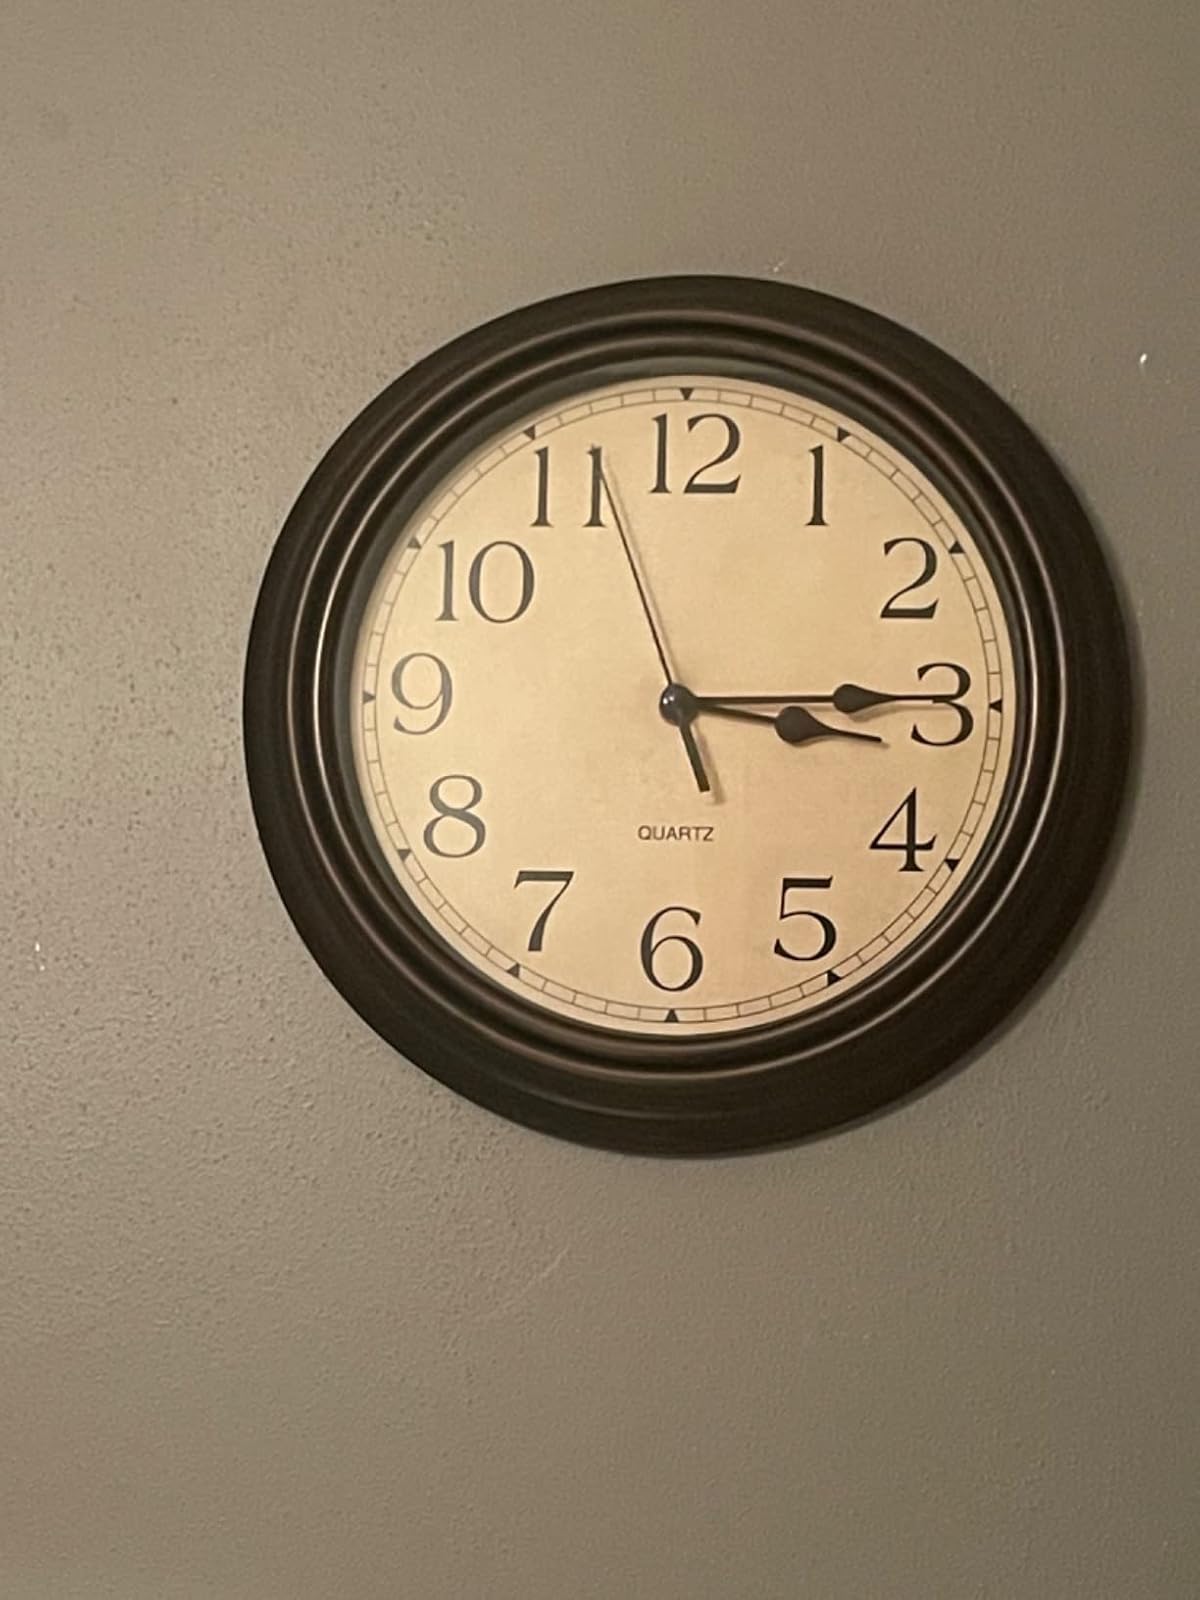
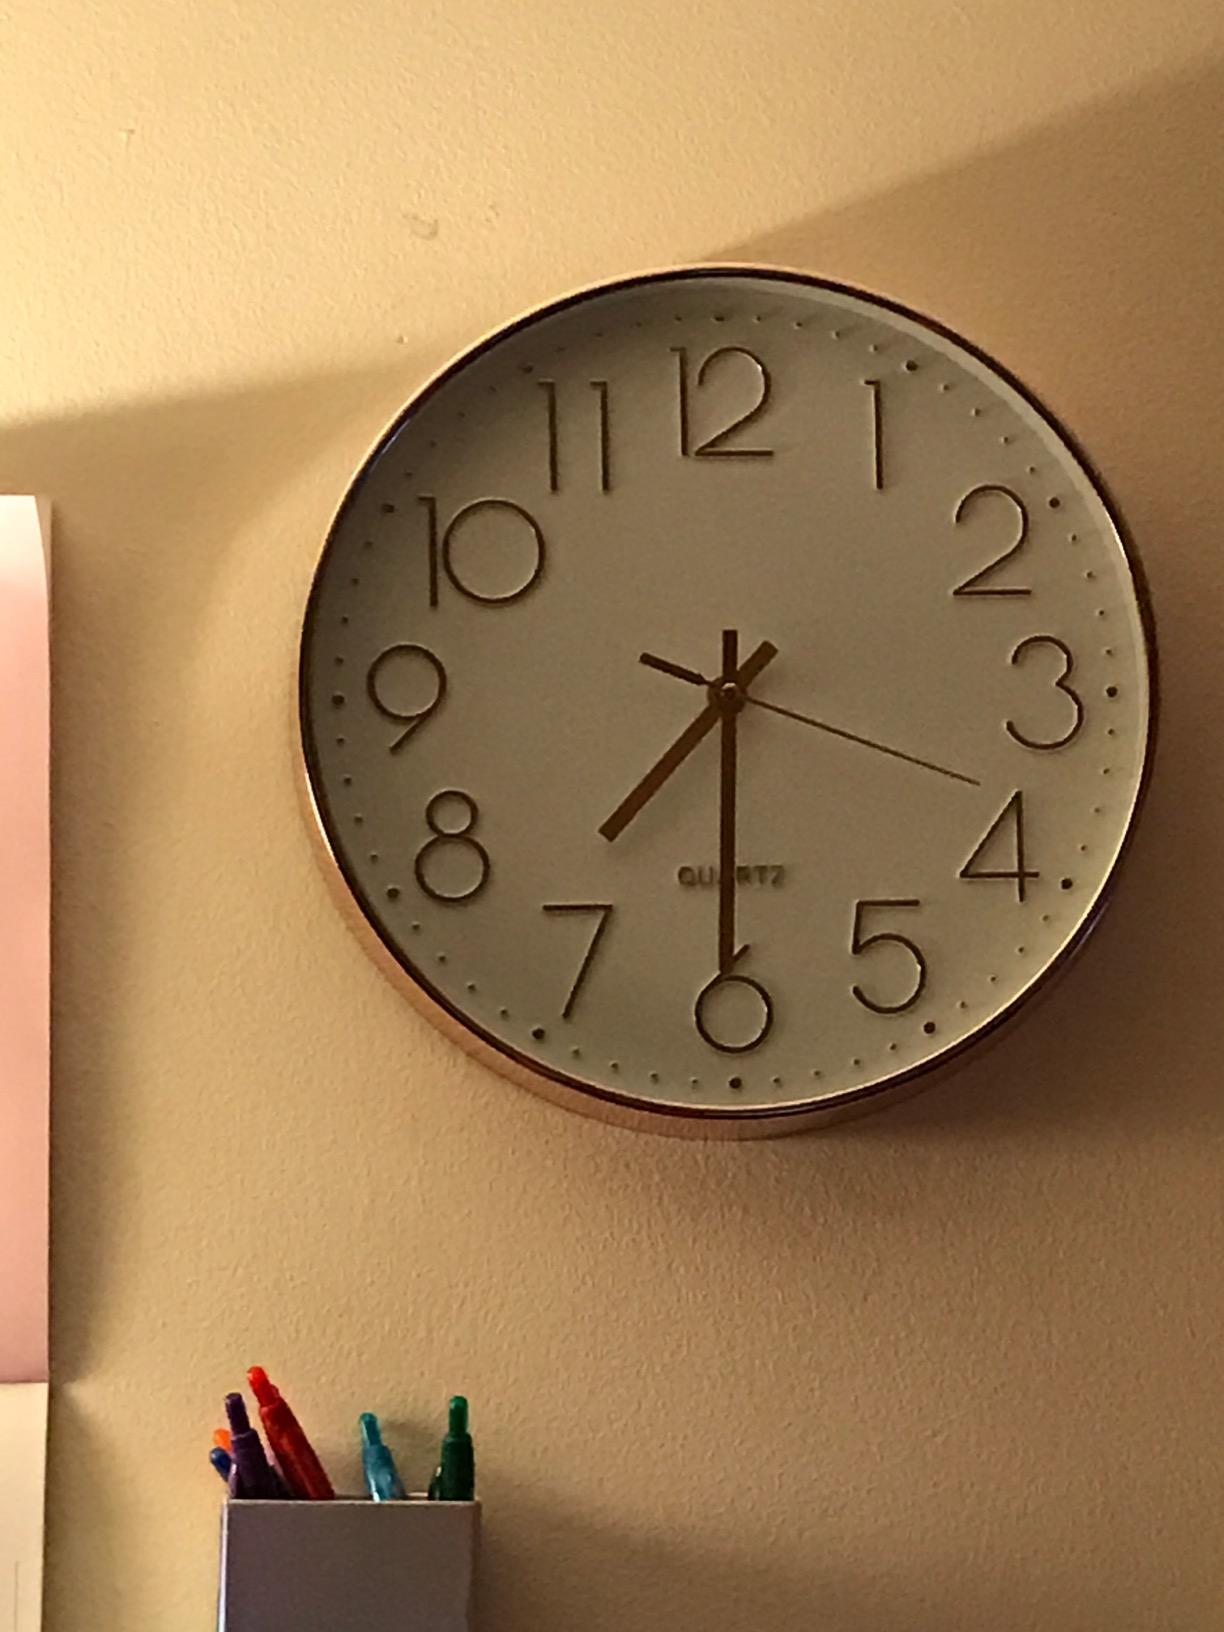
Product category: clock
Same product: no